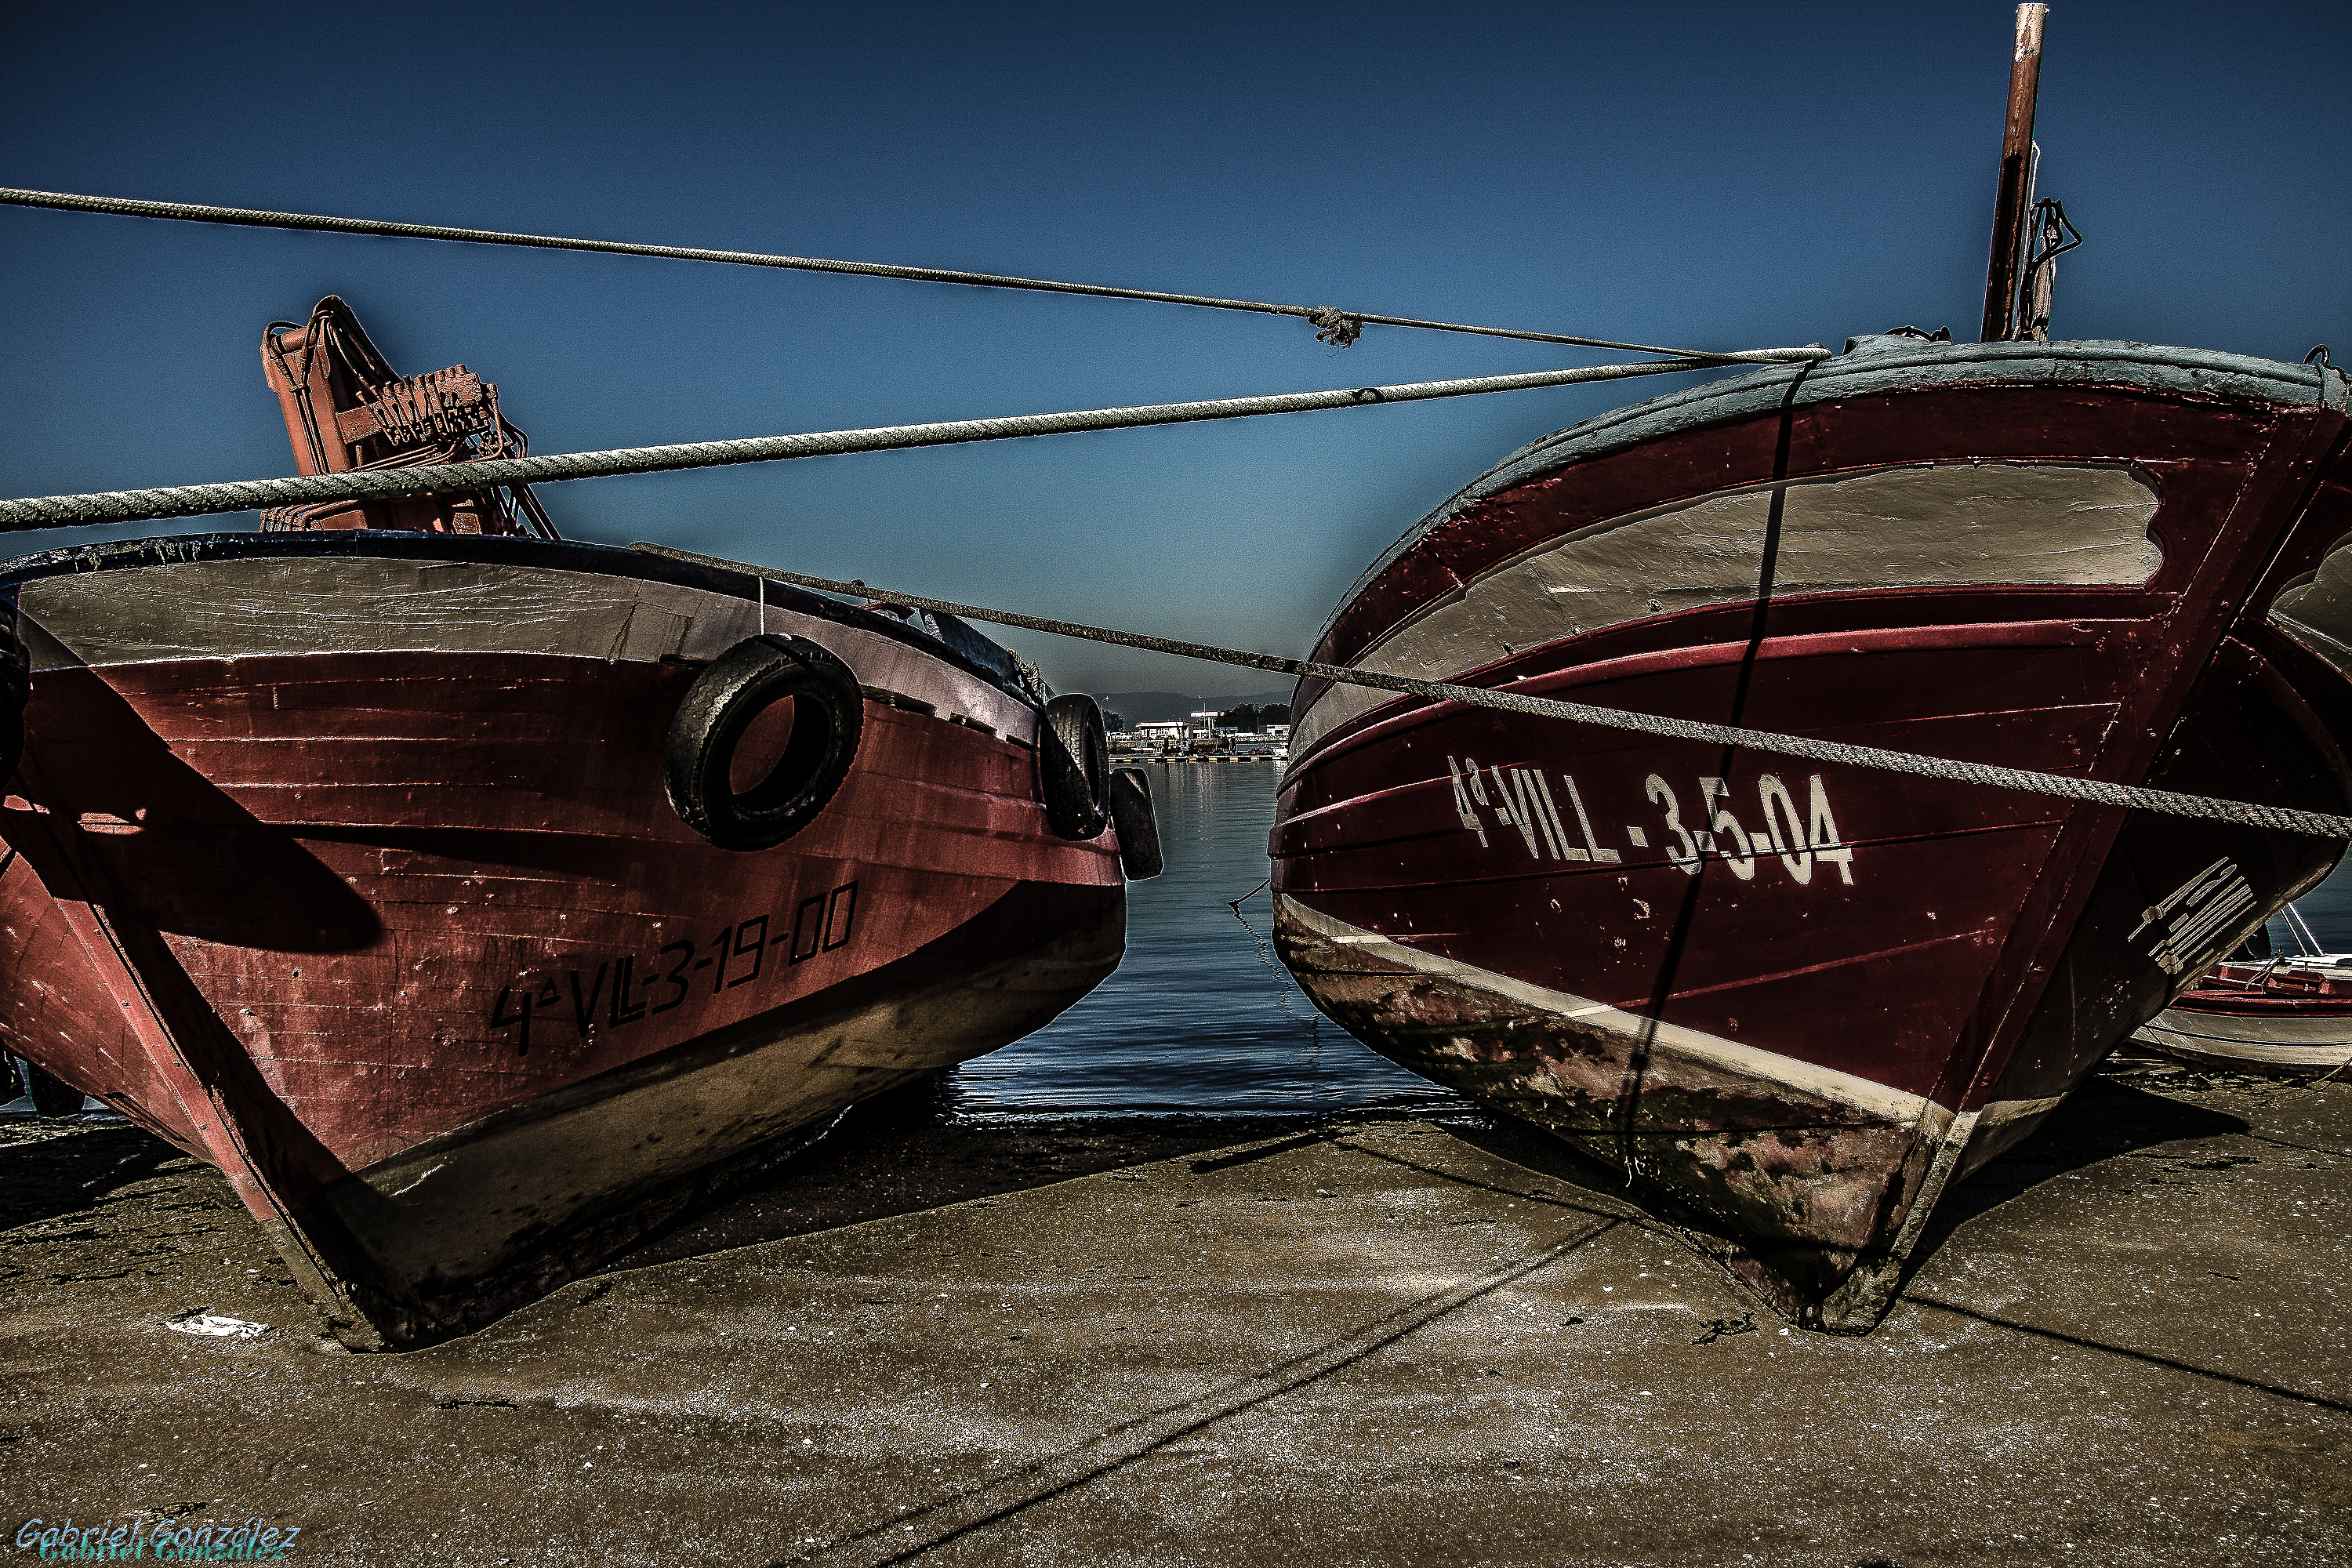
landscape, boat, photo, vehicle, sailboat, spain, galicia, pontevedra, paisajes, watercraft, tamron18270mmpzd, tamron18270, a77, espana, g, ggl1, gaby1, xovesphoto, sonya77, xelodegalicia, 18270, sonya77v, cambados, gabrielcoru a, galleon, caravel